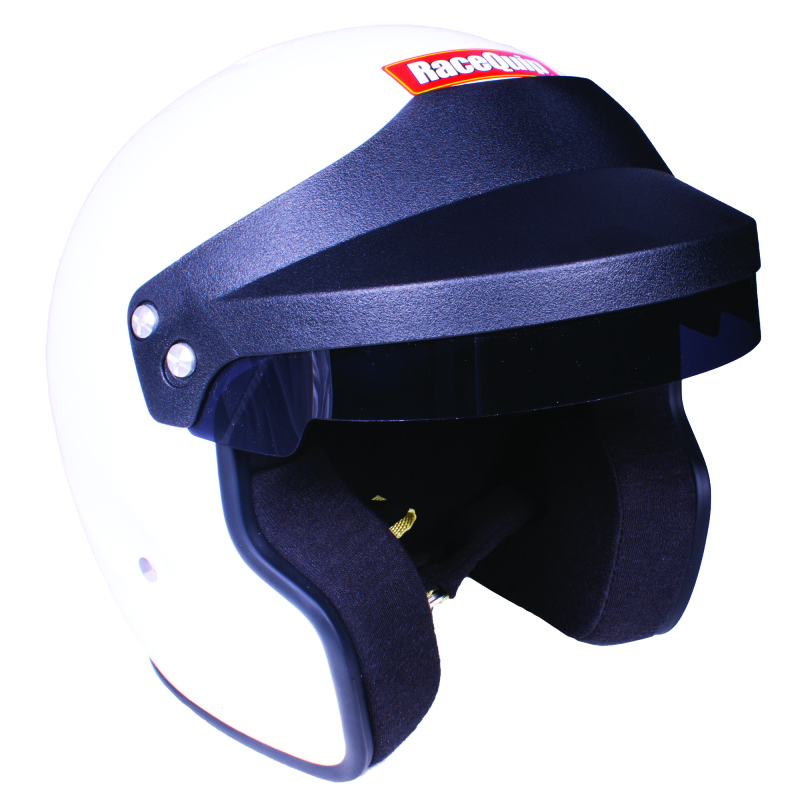
Racequip White OF20 SA2020 Large
Racequip White OF20 SA2020 Large
Brand: Racequip
Category: Vehicles & Parts > Vehicle Parts & Accessories > Vehicle Safety & Security > Motorcycle Protective Gear > Motorcycle Helmets > Open Face Helmets